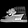
Label: Ankle boot